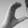
ASL letter: C